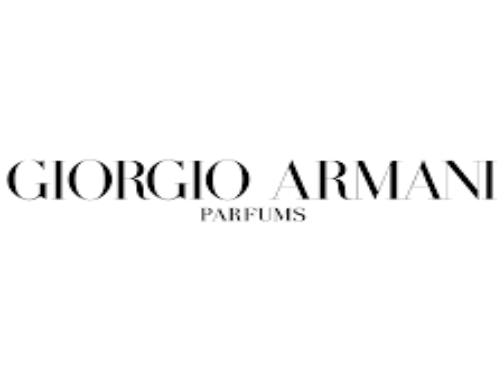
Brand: Armani
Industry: Clothes